Canadiens–Maple Leafs rivalry

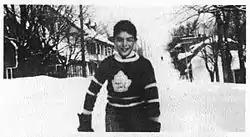
Roch Carrier at age 10, in a Maple Leafs sweater that served as the inspiration for "The Hockey Sweater"

The Canadiens–Maple Leafs rivalry is central to the children's book "The Hockey Sweater", in which the protagonist, a Canadiens fan presumably based on author Roch Carrier as a child, is forced to wear a Leafs sweater. In 1980, the story was adapted into an animated short, "The Sweater", by the National Film Board of Canada.